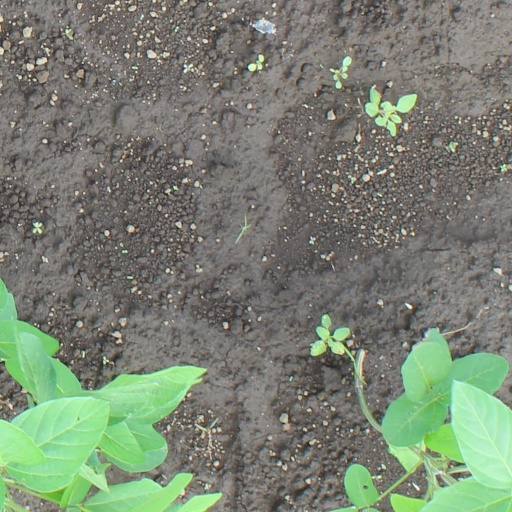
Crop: soybean